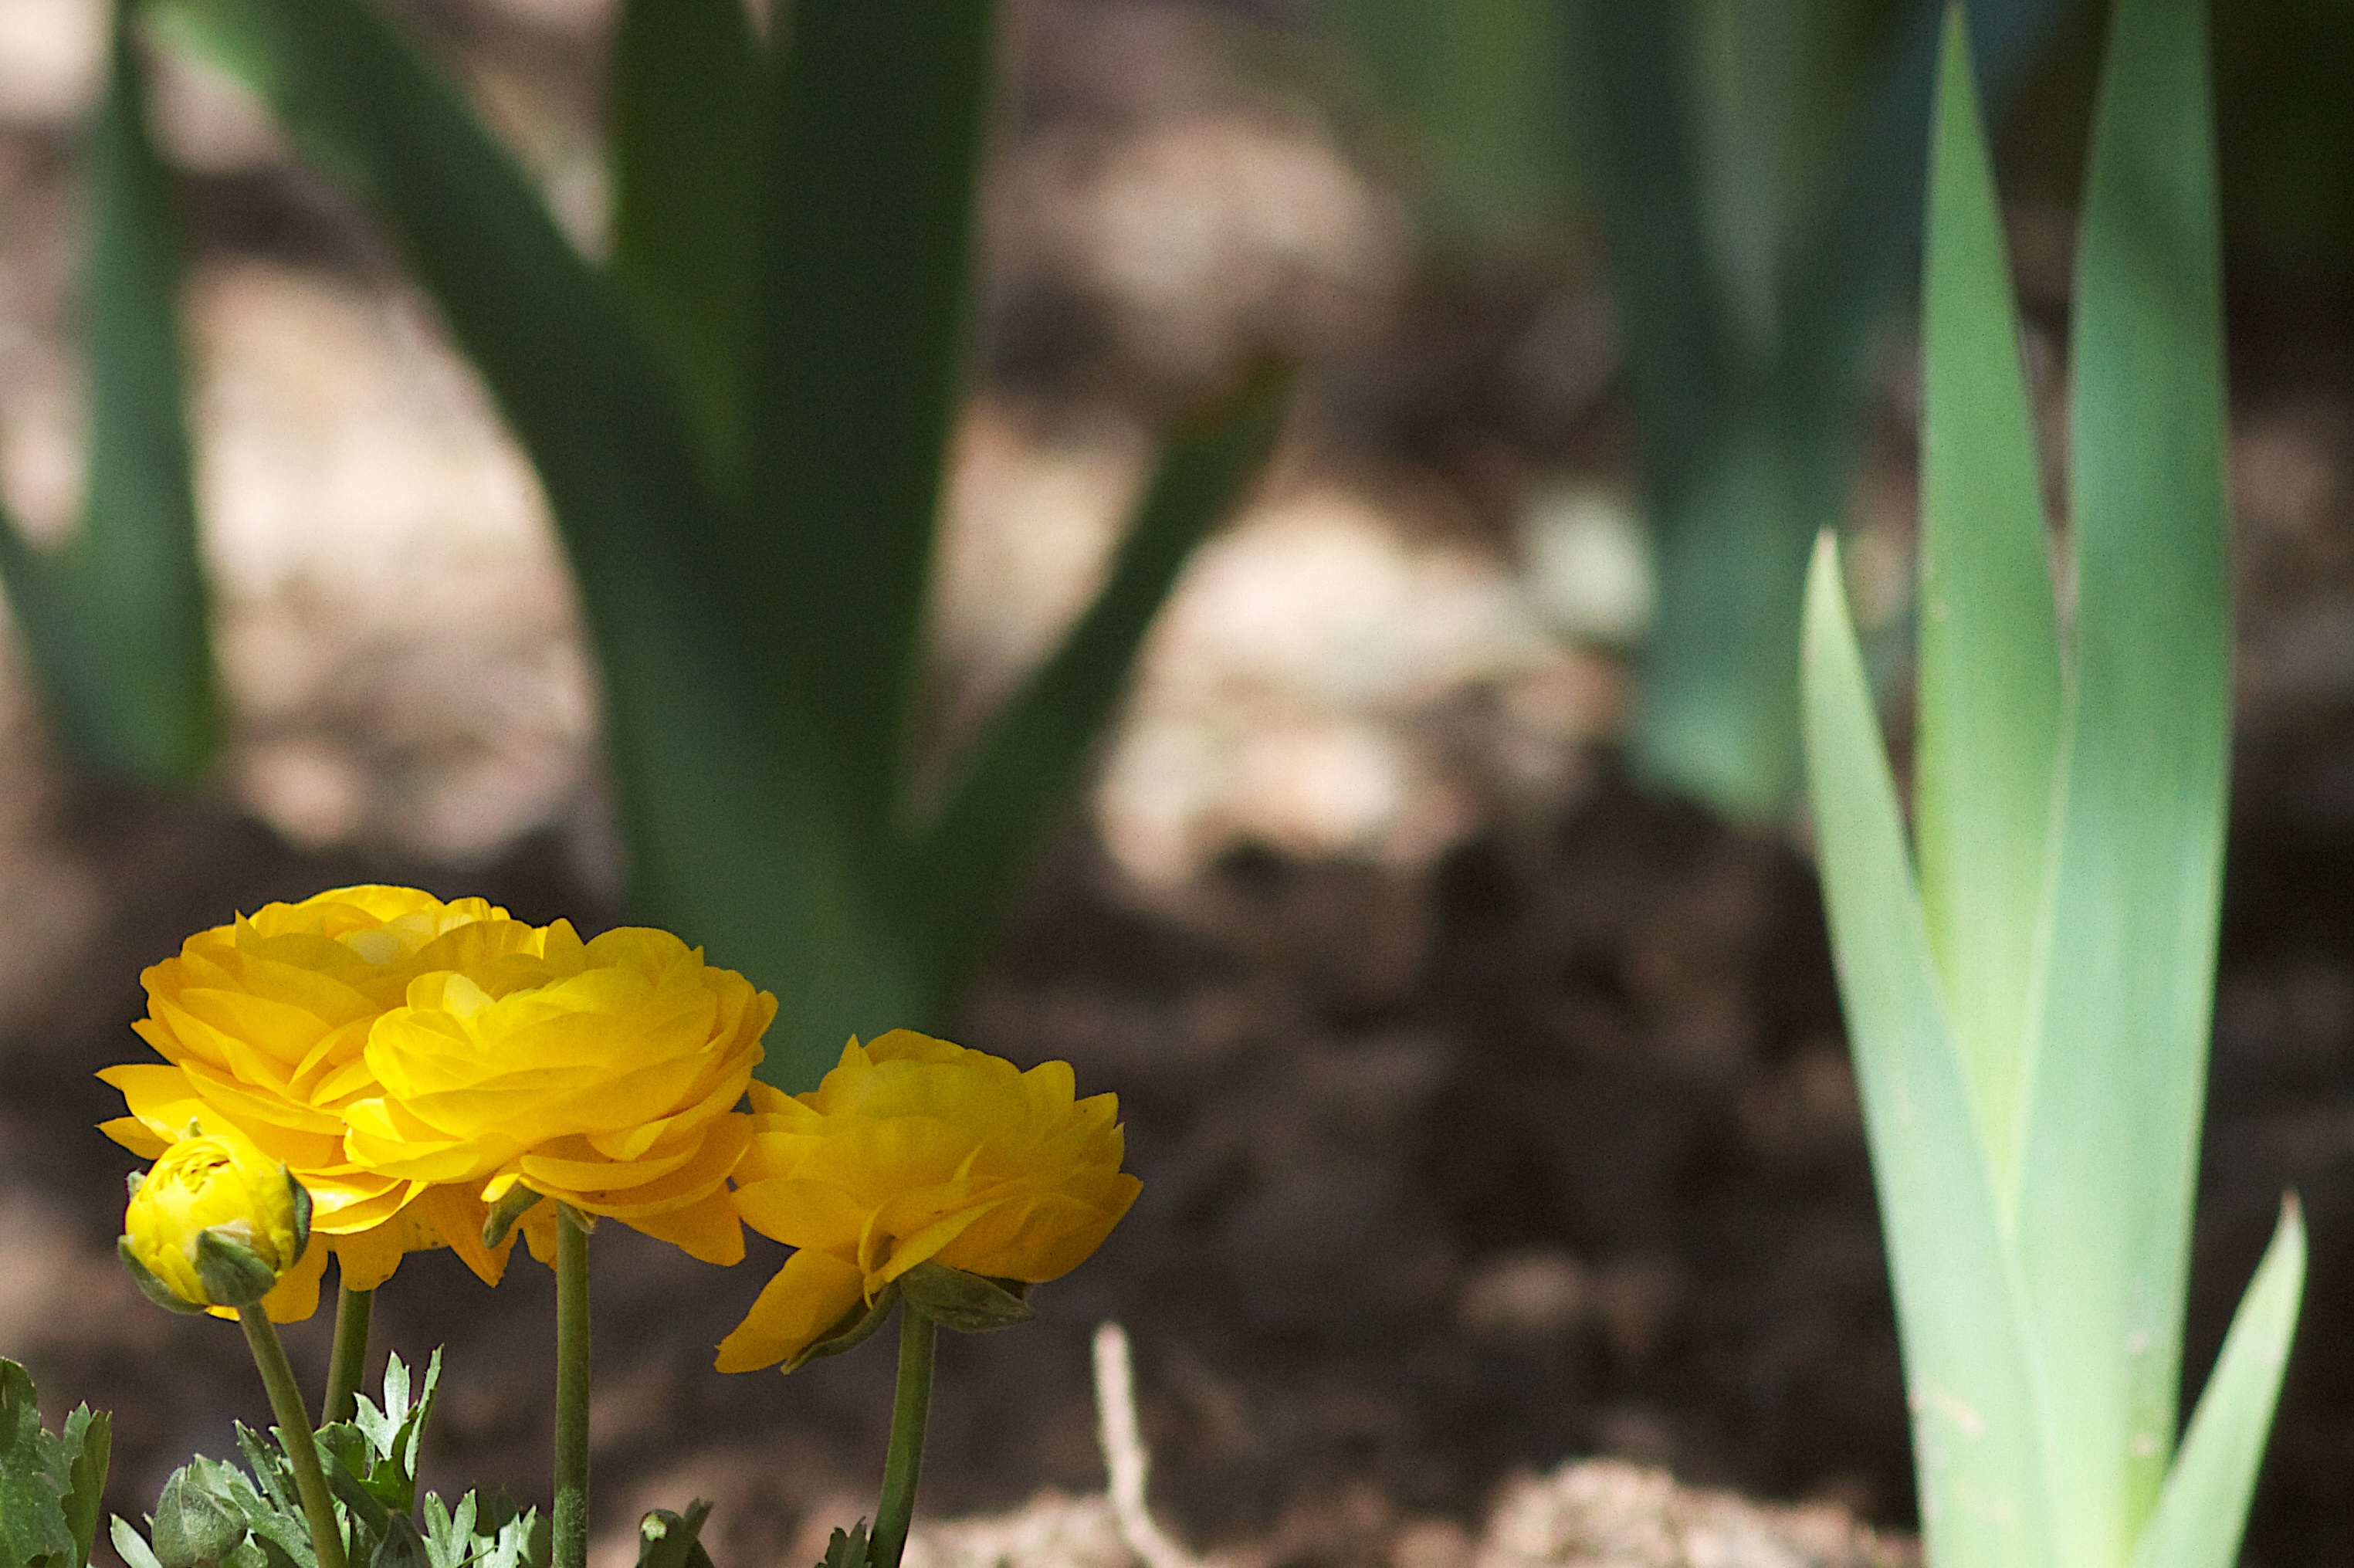
plant, flower, botany, flora, narcissus, flowering plant, grass family, plant stem, land plant